Robert Howard (Royalist)

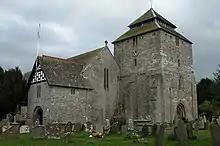
St. Georges Church, Clun

In 1648, Howard finally married (Frances Villiers had died in 1645). He married Catherine Nevill, a daughter of Henry Nevill, 9th Baron Bergavenny and his second wife Catherine Vaux, and they had three children. Howard died on 22 April 1653 at the Hall in the Forest and was buried at Clun, after which his wife remarried John Berry A brass plaque in St George's church in Clun, stating his age as 63, commemorated Robert Howard's life.